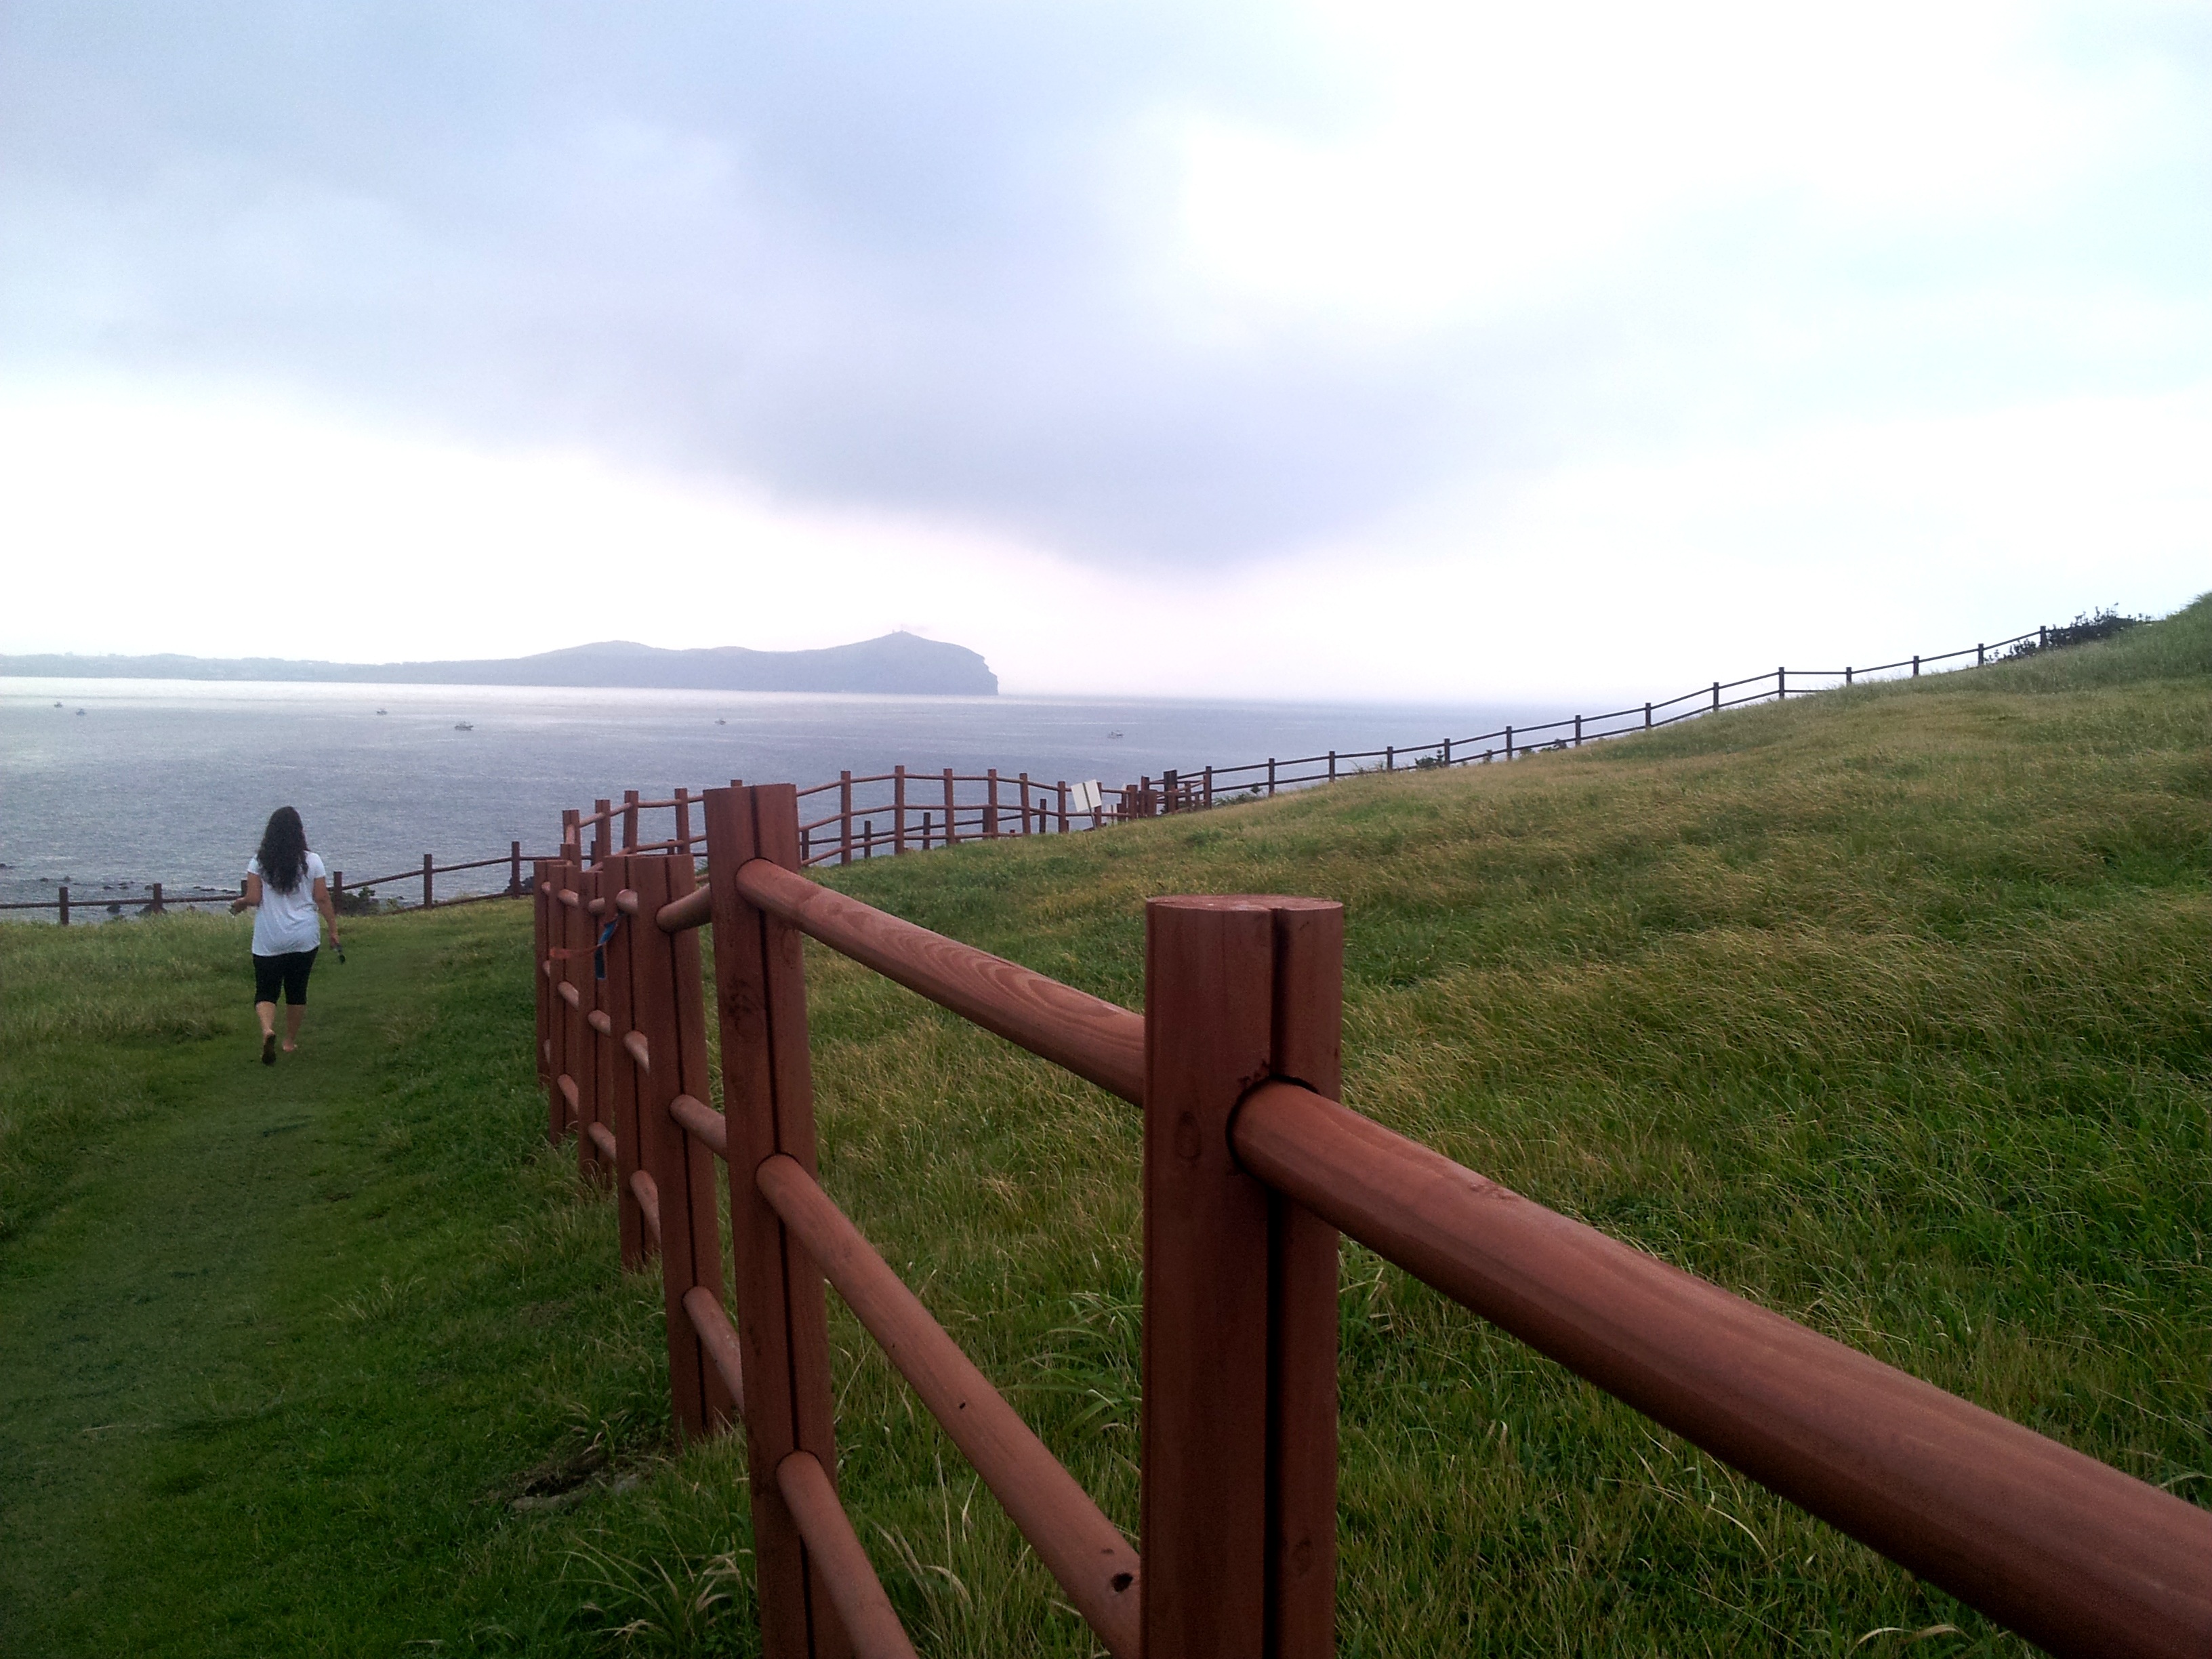
sea, coast, grass, horizon, mountain, fence, hill, lake, walkway, travel, pool, walk, plain, waves, break, habitat, jeju, jeju island, jeju island sea, olle gill, mountain trail